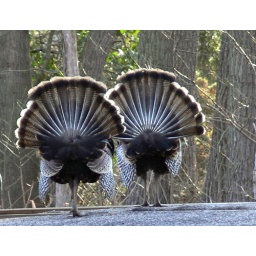
"TWO FULL MOONS"   two turkeys getting ready to cross over the railroad tracks 904